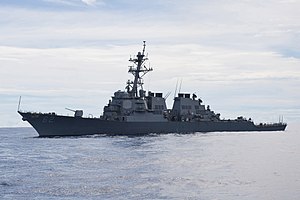
USS Fitzgerald
USS Fitzgerald i 2012.
USS Fitzgerald er en destroyer i USA's flåde. Skibet tilhører Arleigh Burke-klassen. Natten til den 17. juni 2017 kolliderede destroyeren med det filippinske containerskib ACX Crystal sydøst for Yokosuka i Japan.